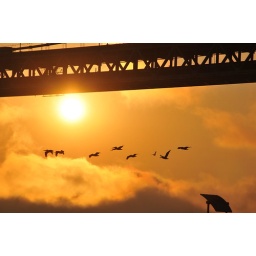
flying under the bay bridge